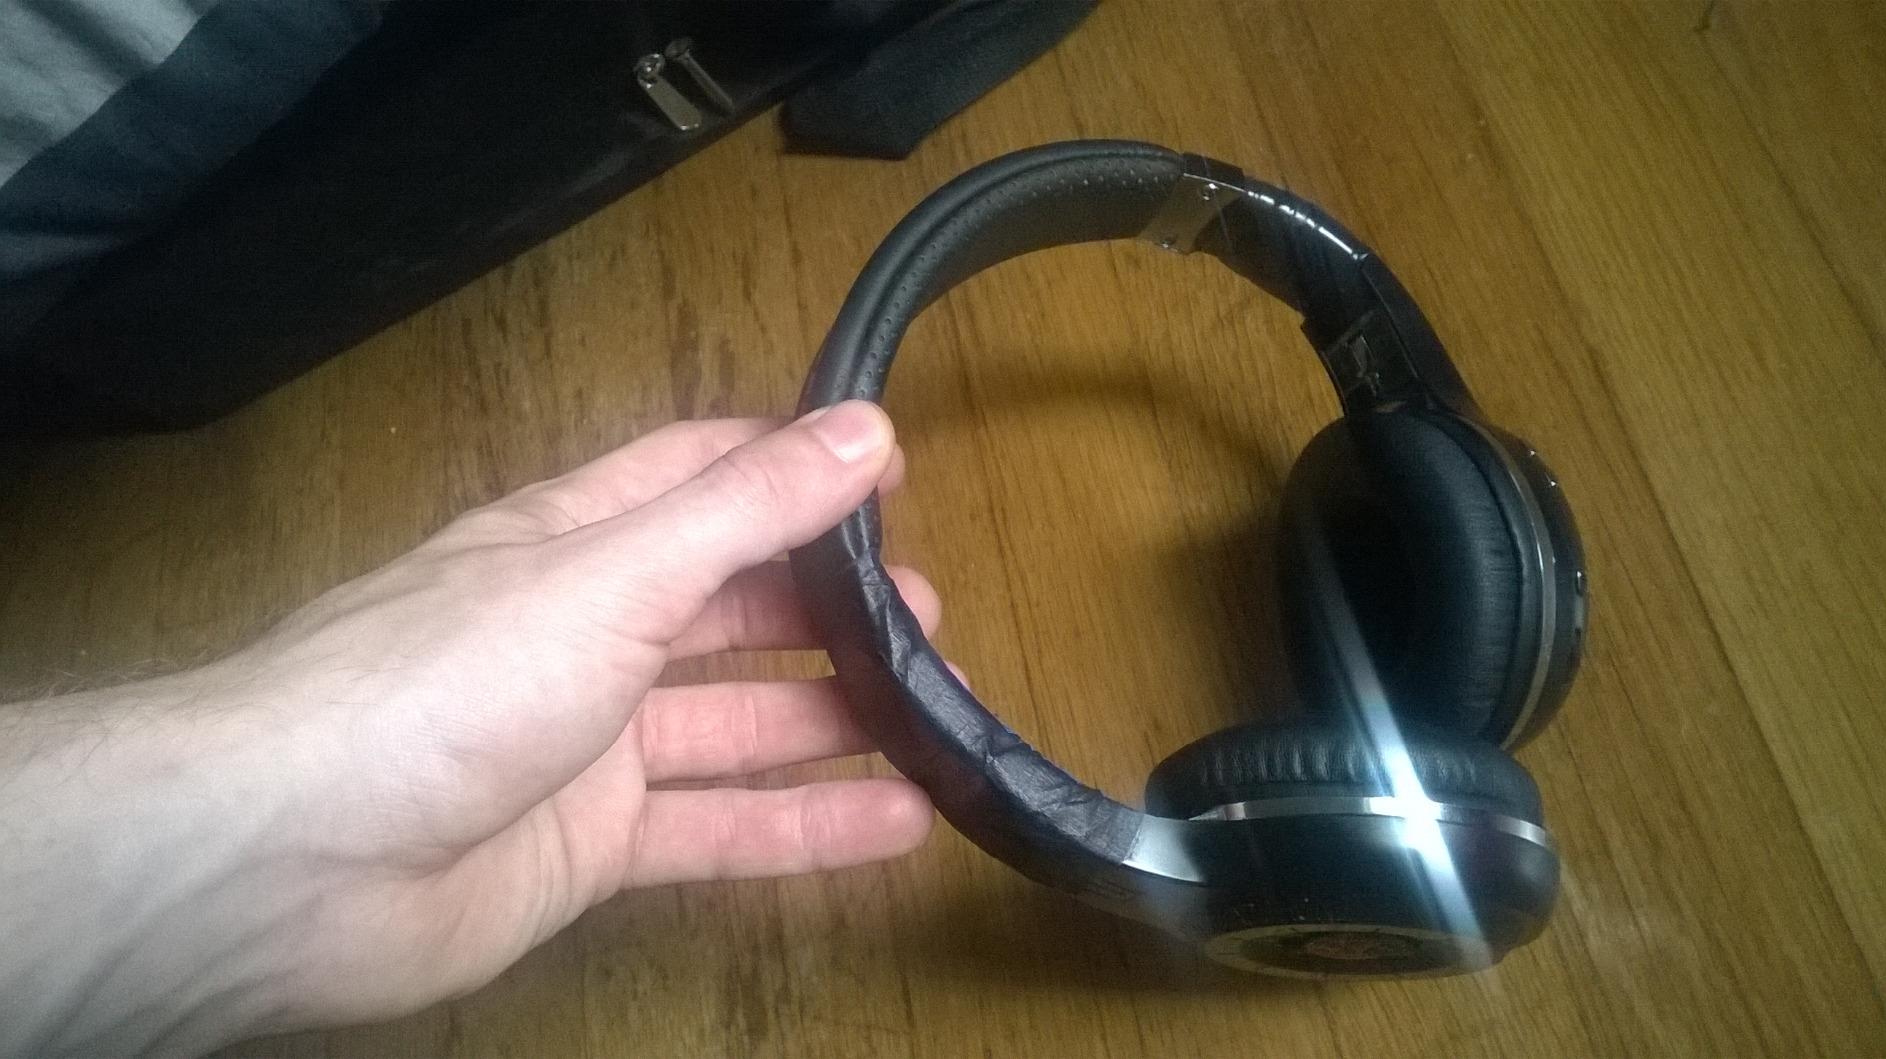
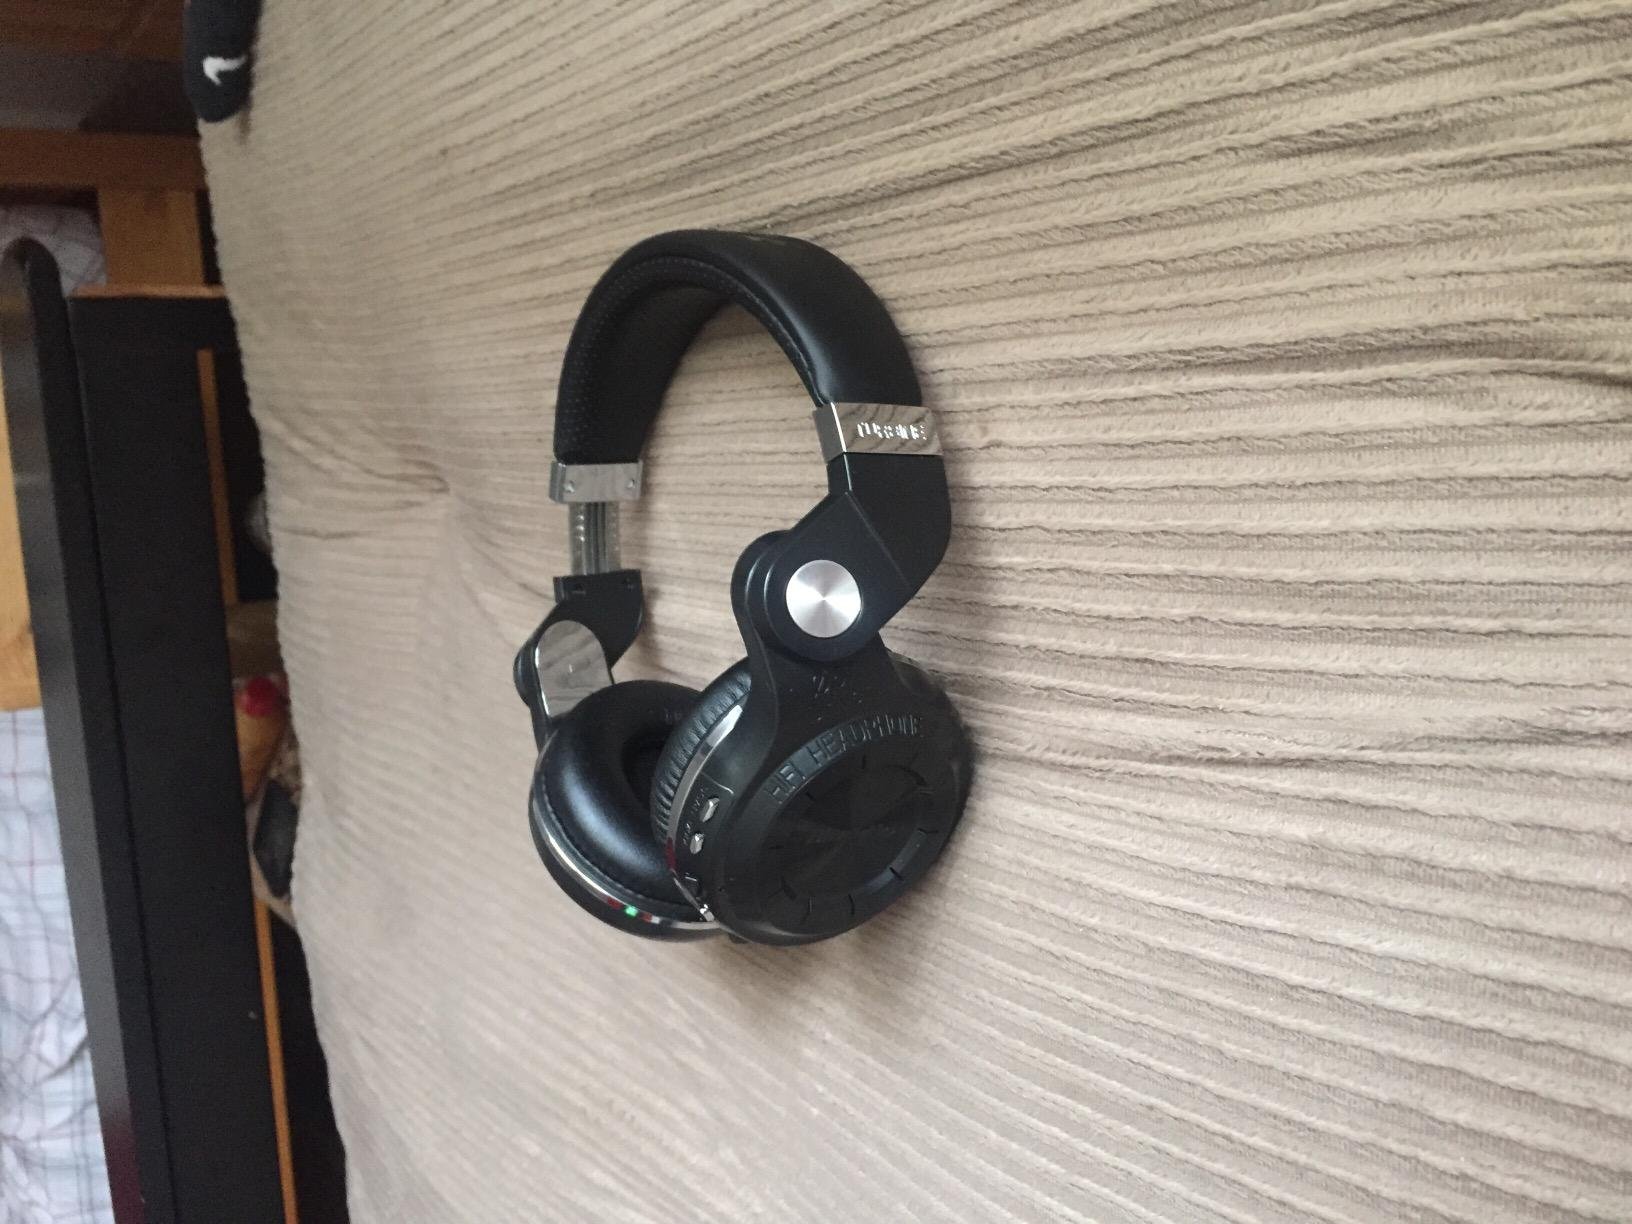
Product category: headphones
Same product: no